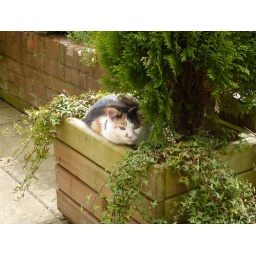
&amp;quot;Sofia grandifluffia&amp;quot; blossoming in our flower tub ;)